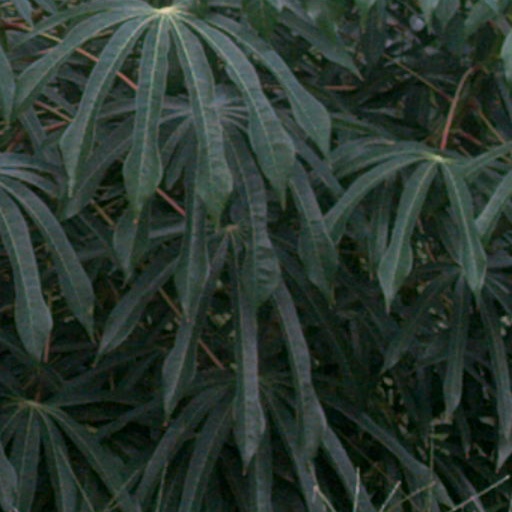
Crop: cassava